Sachsenheim

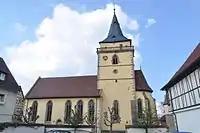
Sachsenheim St. Fabian and Sebastian

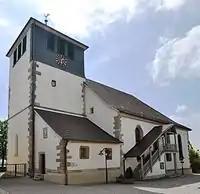
Hohenhaslach St. Georg

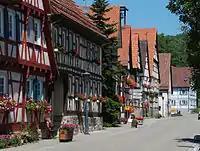
Ochsenbach

The neighborhoods in Kirbachtal and Kleinsachsenheim has a long wine growing history. Approximately 250 hectares of the district area of the city consists of vineyards.